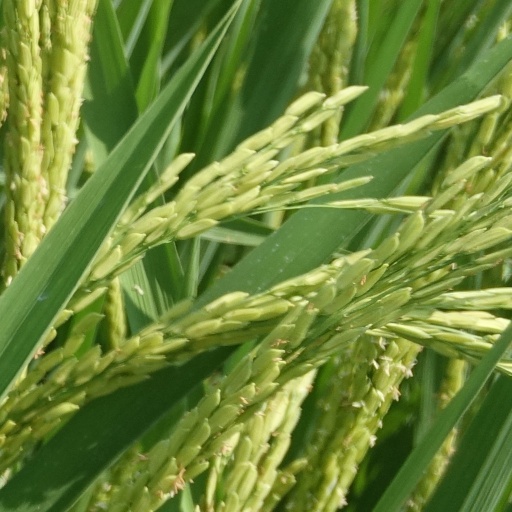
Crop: rice